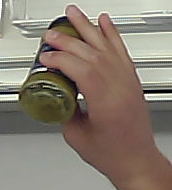
Product: barilla_pesto